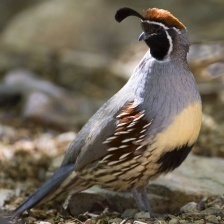
Species: GAMBELS QUAIL
Scientific name: CALLIPEPLA GAMBELII
ImageNet parent category: quail